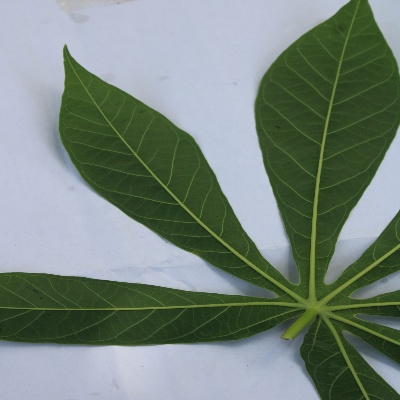
Crop: Cassava
Condition: healthy